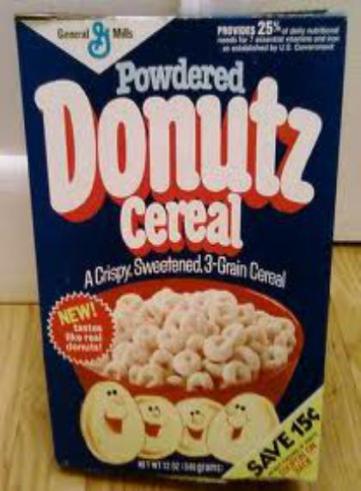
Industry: Food